Højen

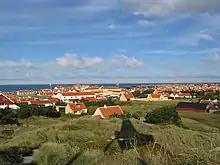
Højen

Højen or Gammel Skagen on the west side of Skagen Odde is an old fishing community which now forms part of the town of Skagen in the far north of Jutland, Denmark. It has a permanent population of about 30.